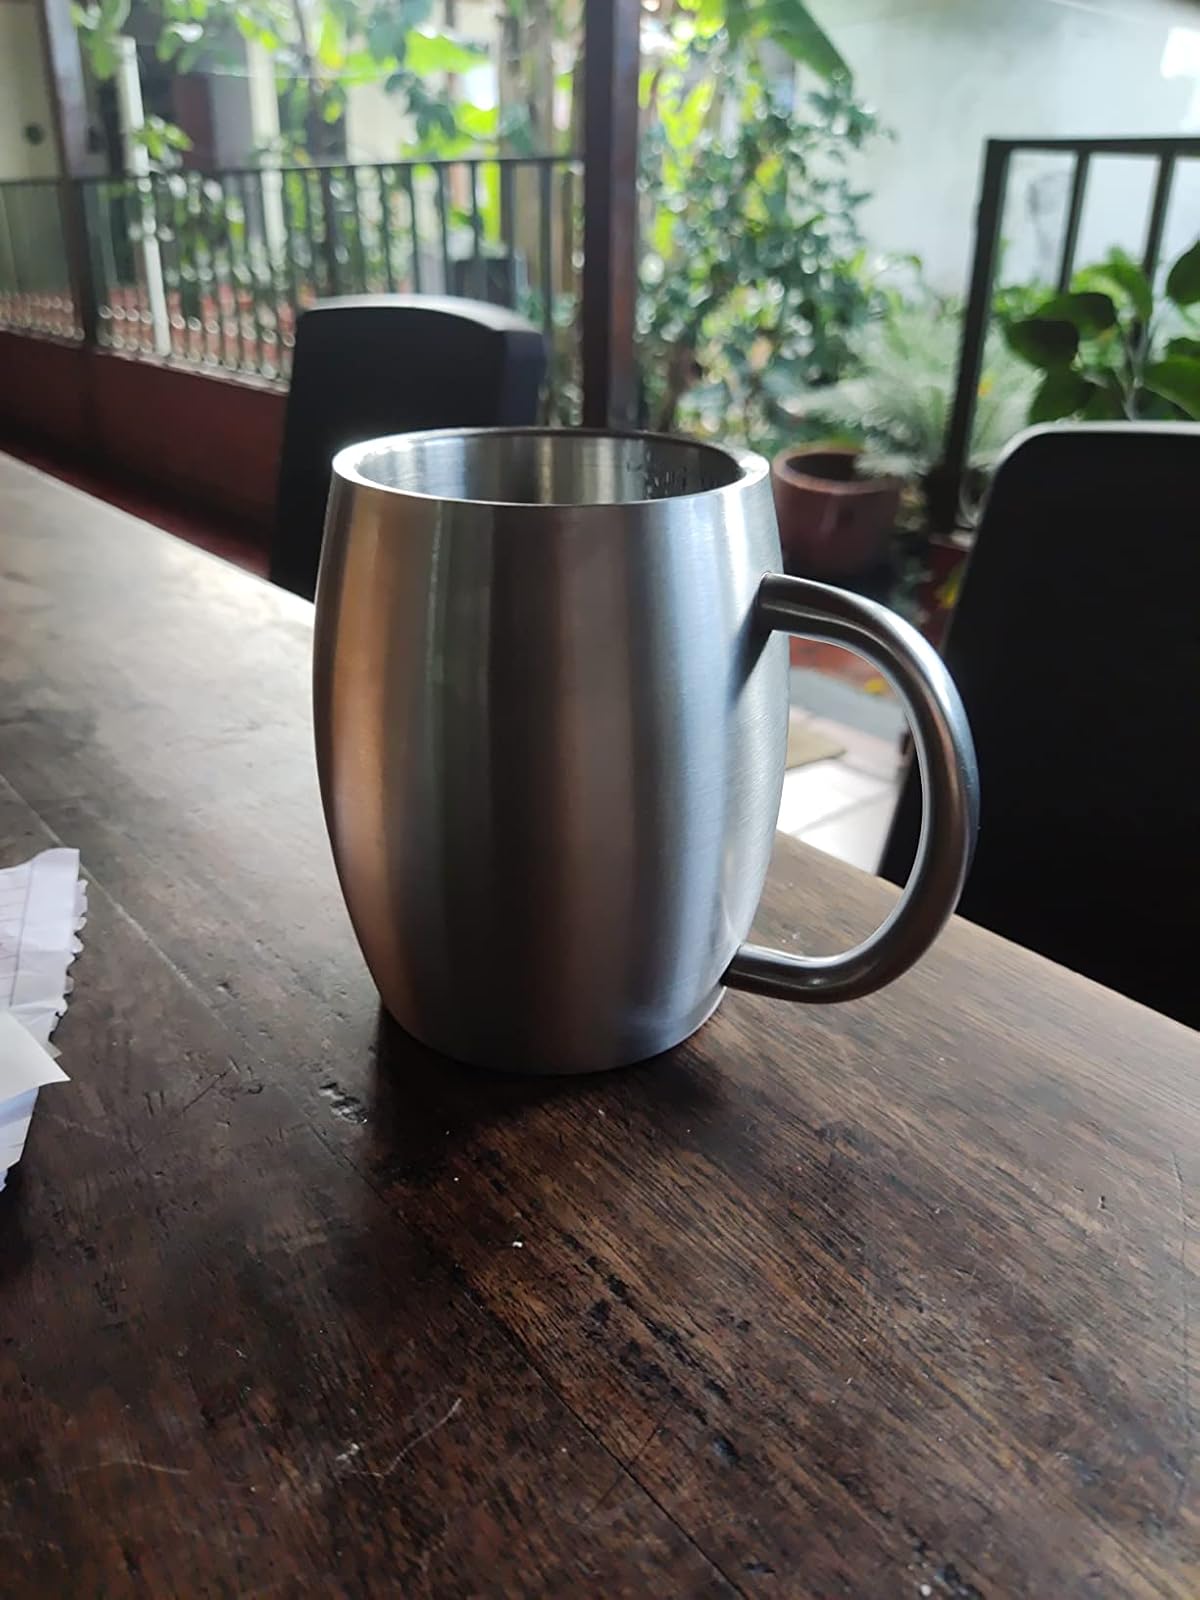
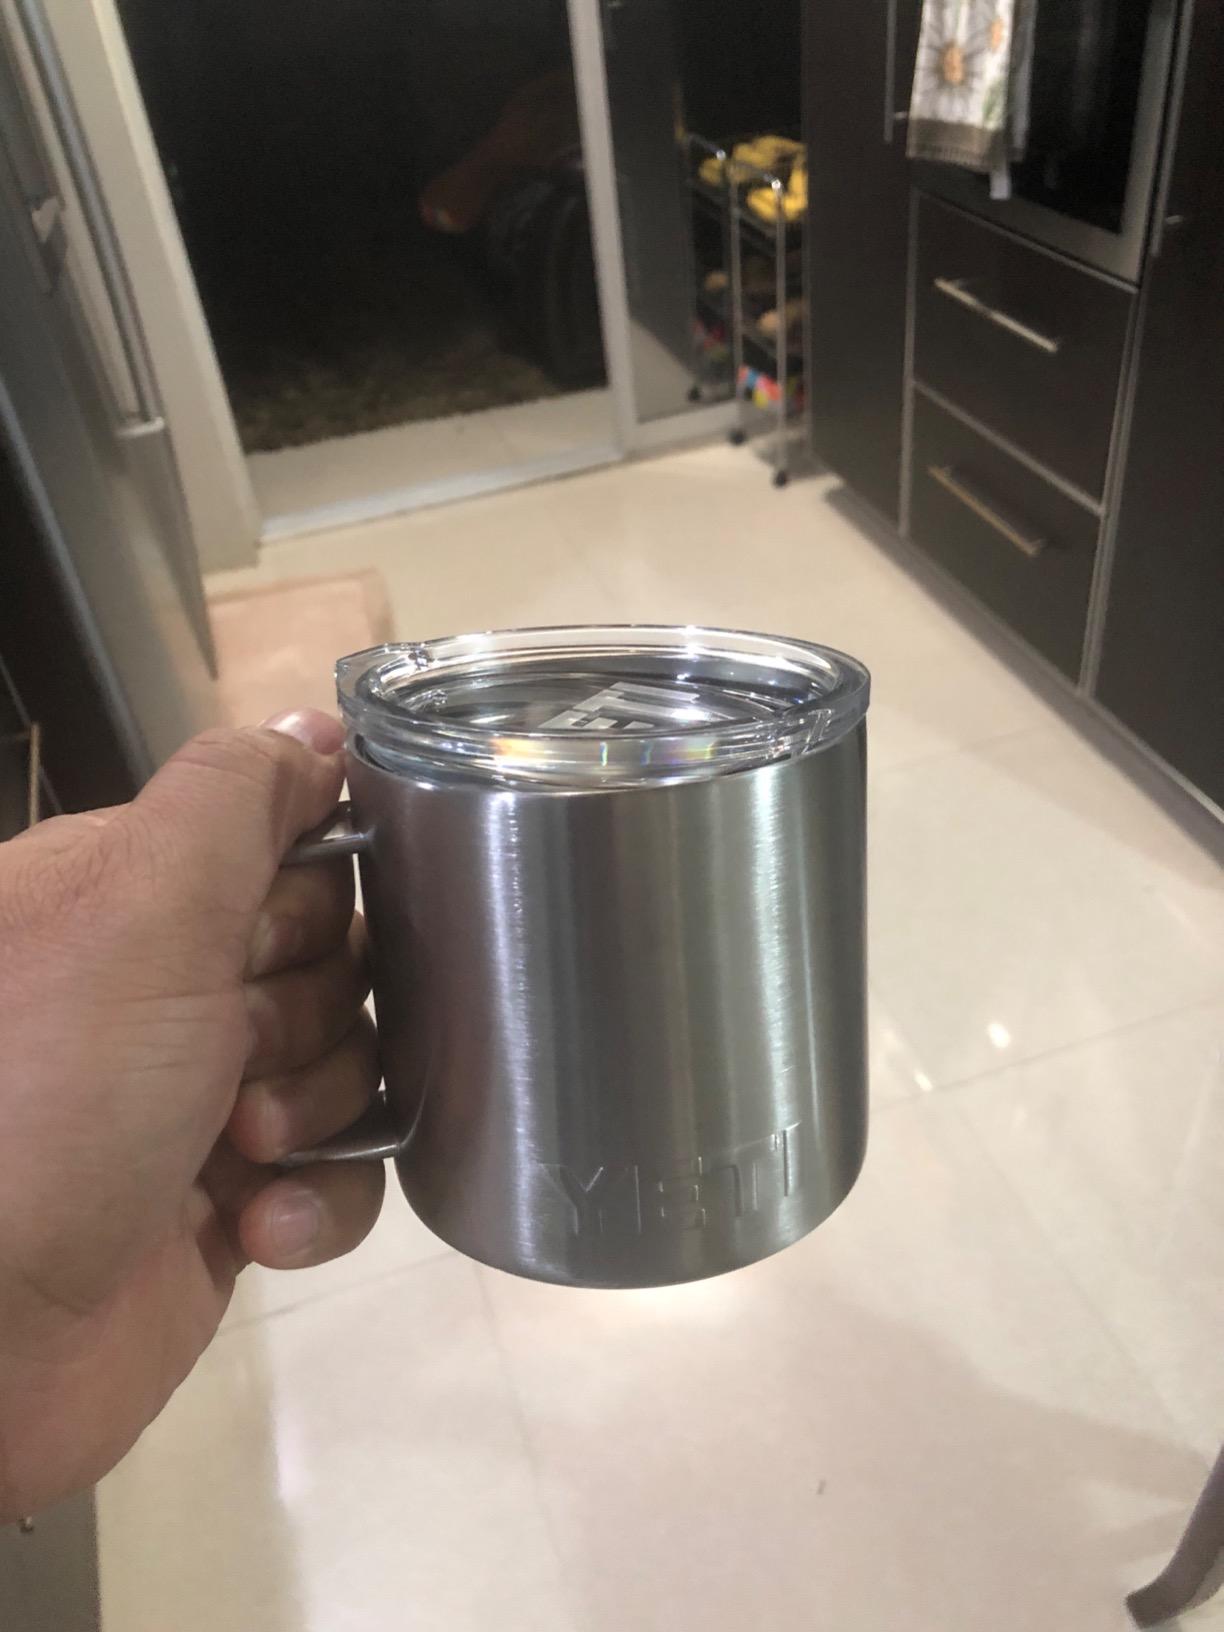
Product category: items_mug
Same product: no